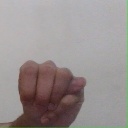
अक्षर: म